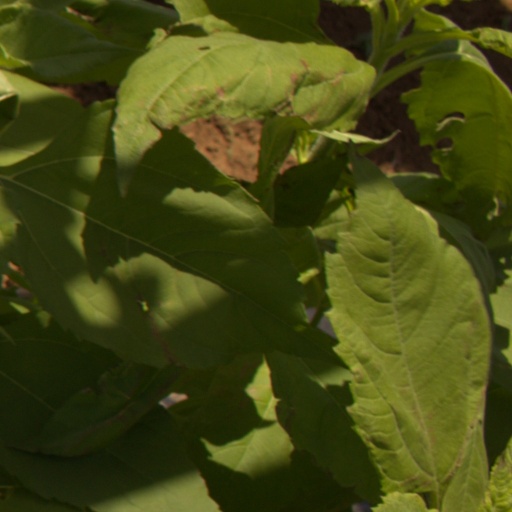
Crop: Jerusalem artichoke